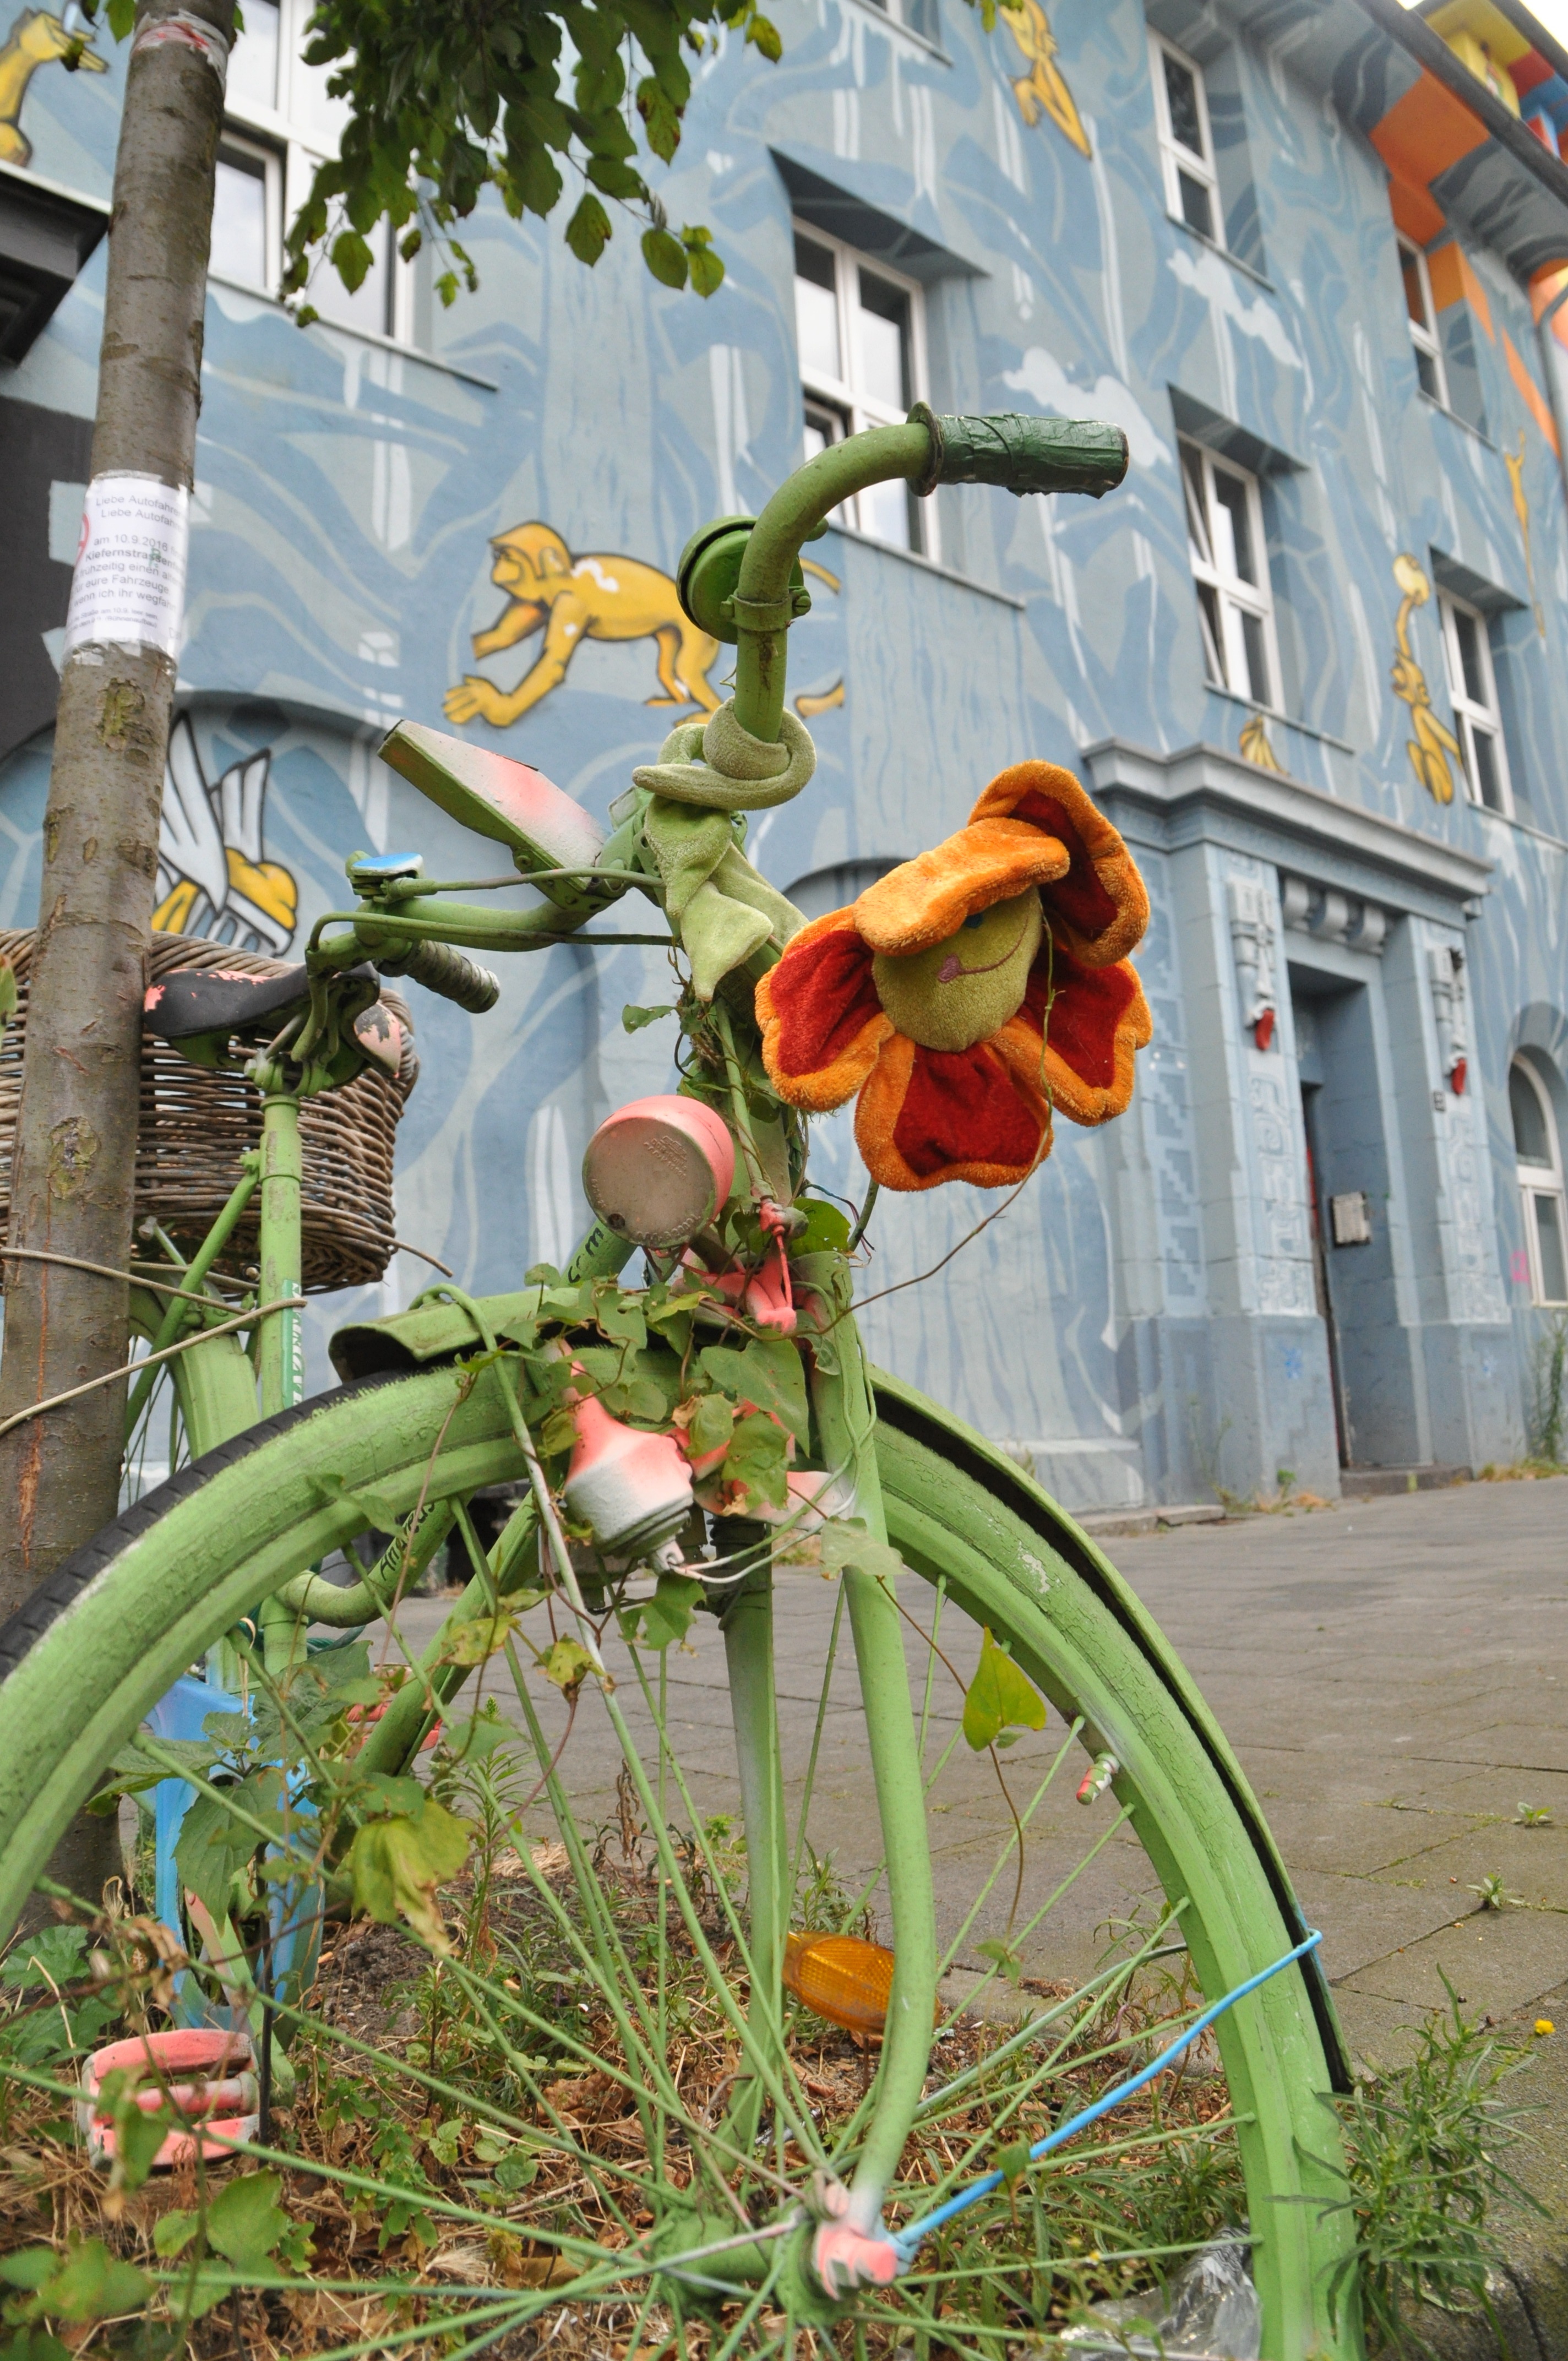
plant, flower, bike, botany, garden, graffiti, flora, street art, dusseldorf, flowering plant, land plant